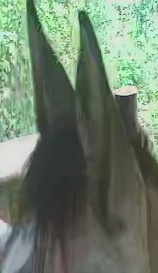
Face region: ears (position_of_ears)
Pain indicator: not_present